Stephenson House (University of Toronto)

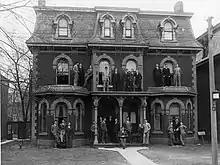
Stephenson House in 1953 - 80 St. Mary Street (Victoria University Archives)

As the first Don of the house, Dr. Stephenson encouraged residents to take care of the maintenance and upkeep of the house, which included cleaning and grocery shopping. His plan was to "plant deep in the students minds the spirit of cooperation." Over the years, ‘serving public good’ came to overshadow and replace the ‘Christian Vocation’ aspect of the House goals. With time, the House turned into a cooperative, autonomous residence, whose community-minded members were completely responsible for its regular sustenance and financial operations.